HMS Mosquidobit (1813)

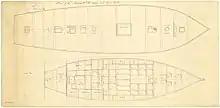
Lower deck plans

HMS "Mosquidobit" (sometimes "Musquedobet" or "Musquidobit") was the Chesapeake-built six-gun schooner "Lynx" that the British Royal Navy captured and took into service in 1813. She was sold into commercial service in 1820 and nothing is known of her subsequent fate.